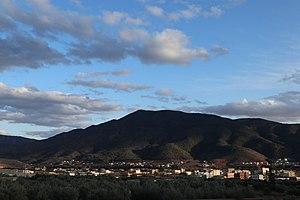
Le Douar (2020)
Mario est un douar rattaché administrativement à la commune rurale d'Azlaf, au Maroc, dans la province de Driouch et la région de l'Oriental. Ce douar tire son nom de l'époque coloniale espagnole, où se trouvait un poste de l'armée mené par un certain officier Mario.